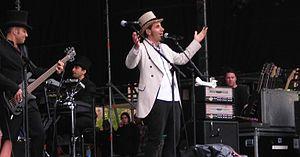
Serj Tankian est un chanteur, auteur-compositeur, musicien, producteur et poète américain d'origine arménienne, surtout connu en tant que membre du groupe américain de metal System of a Down.